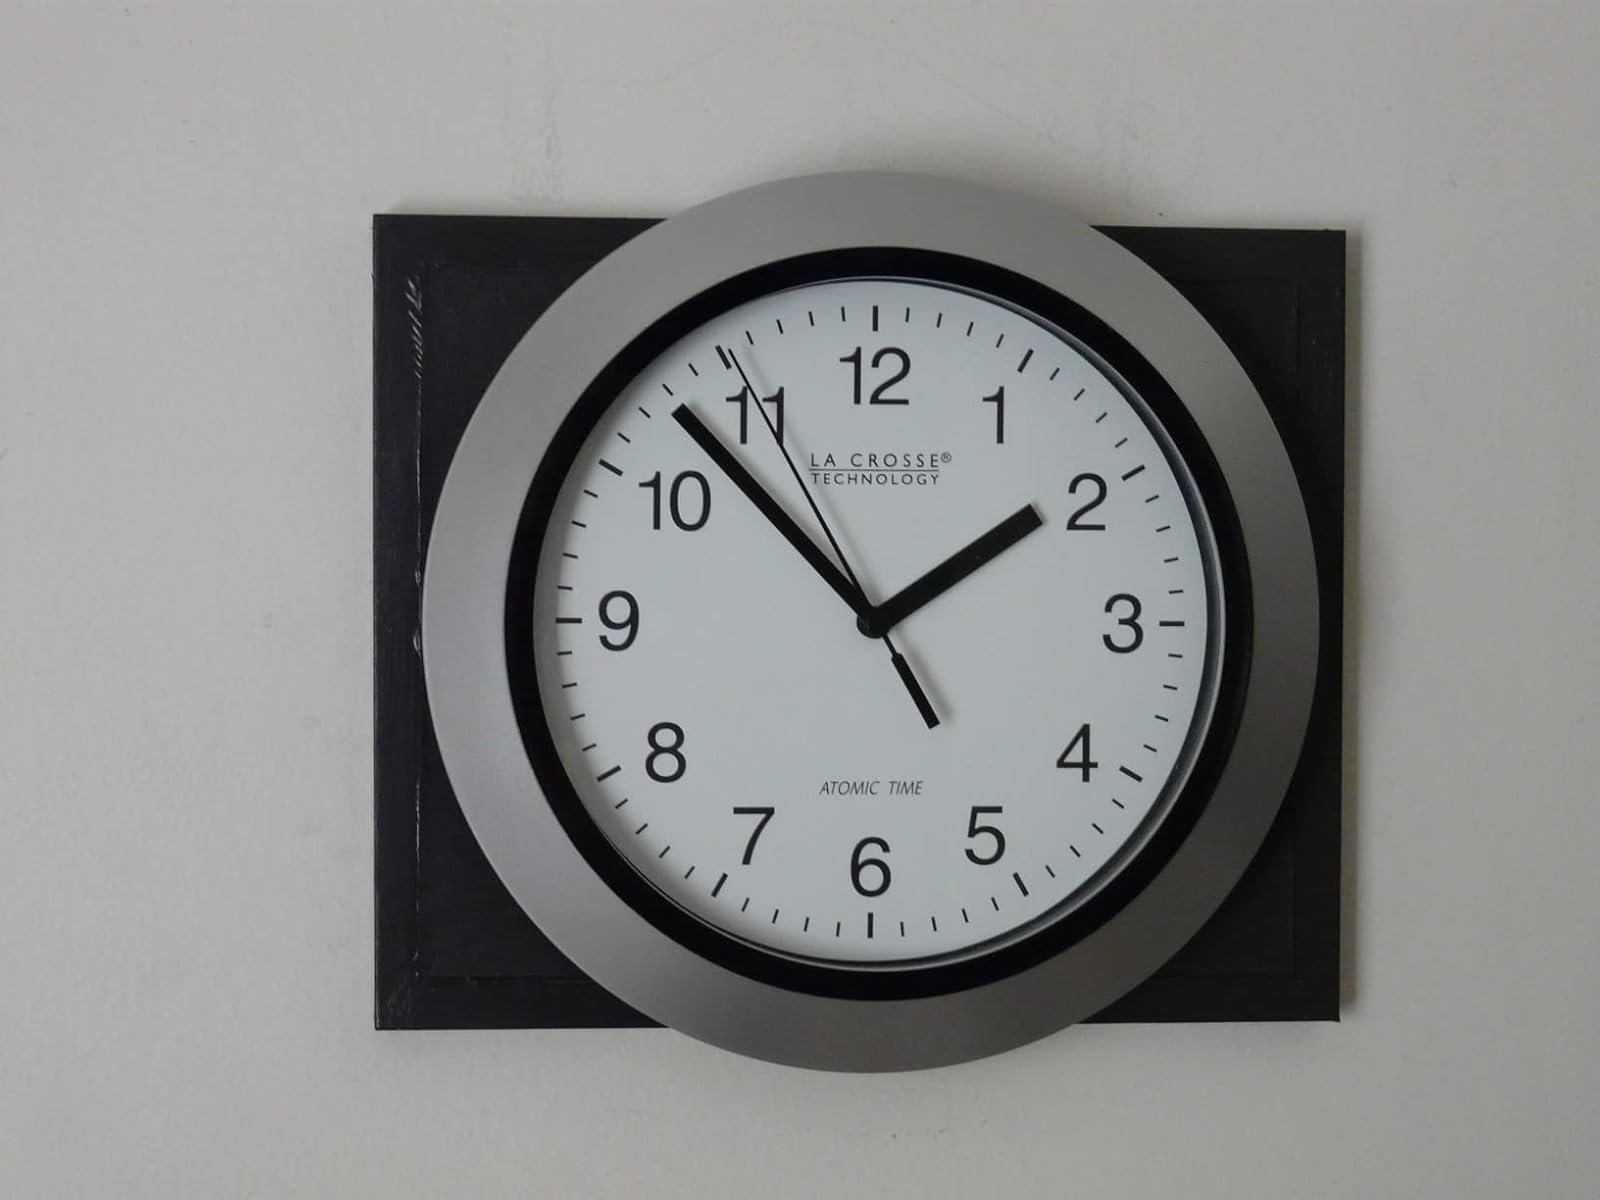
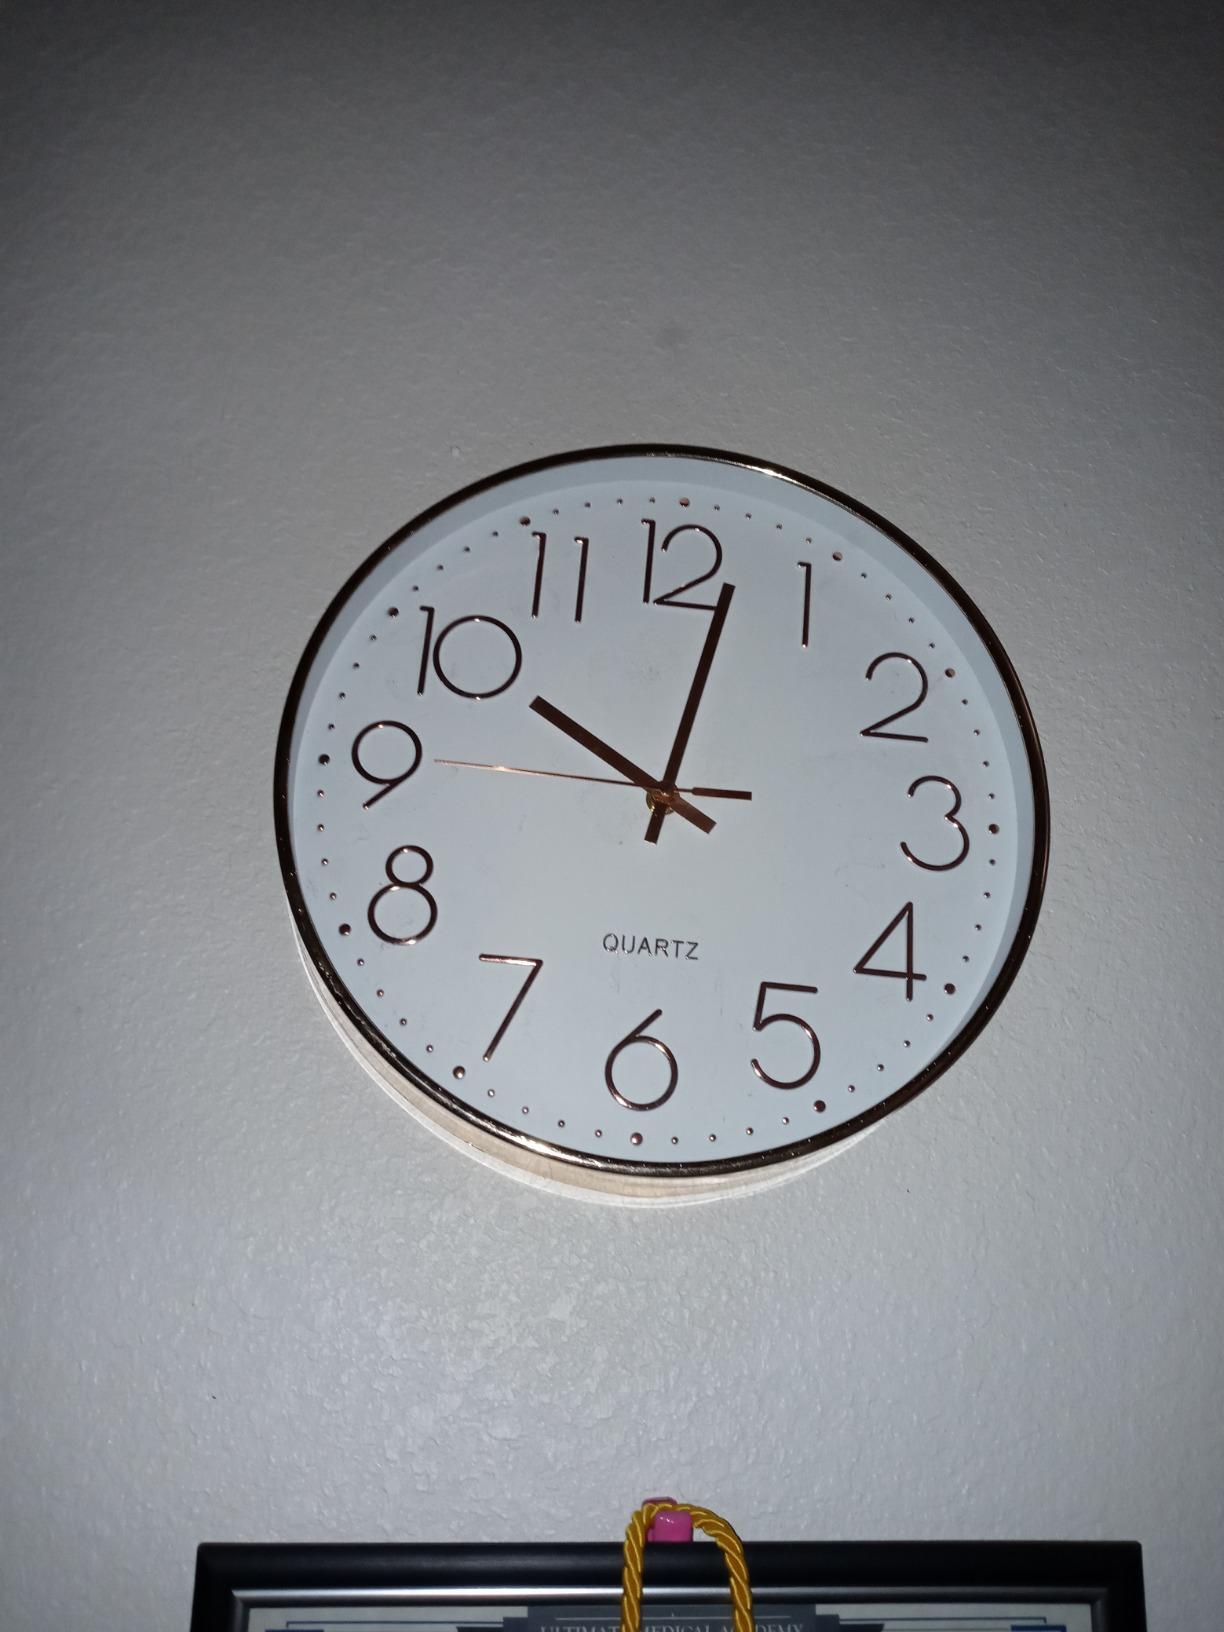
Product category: clock
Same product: no